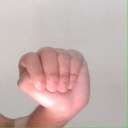
अक्षर: ठ